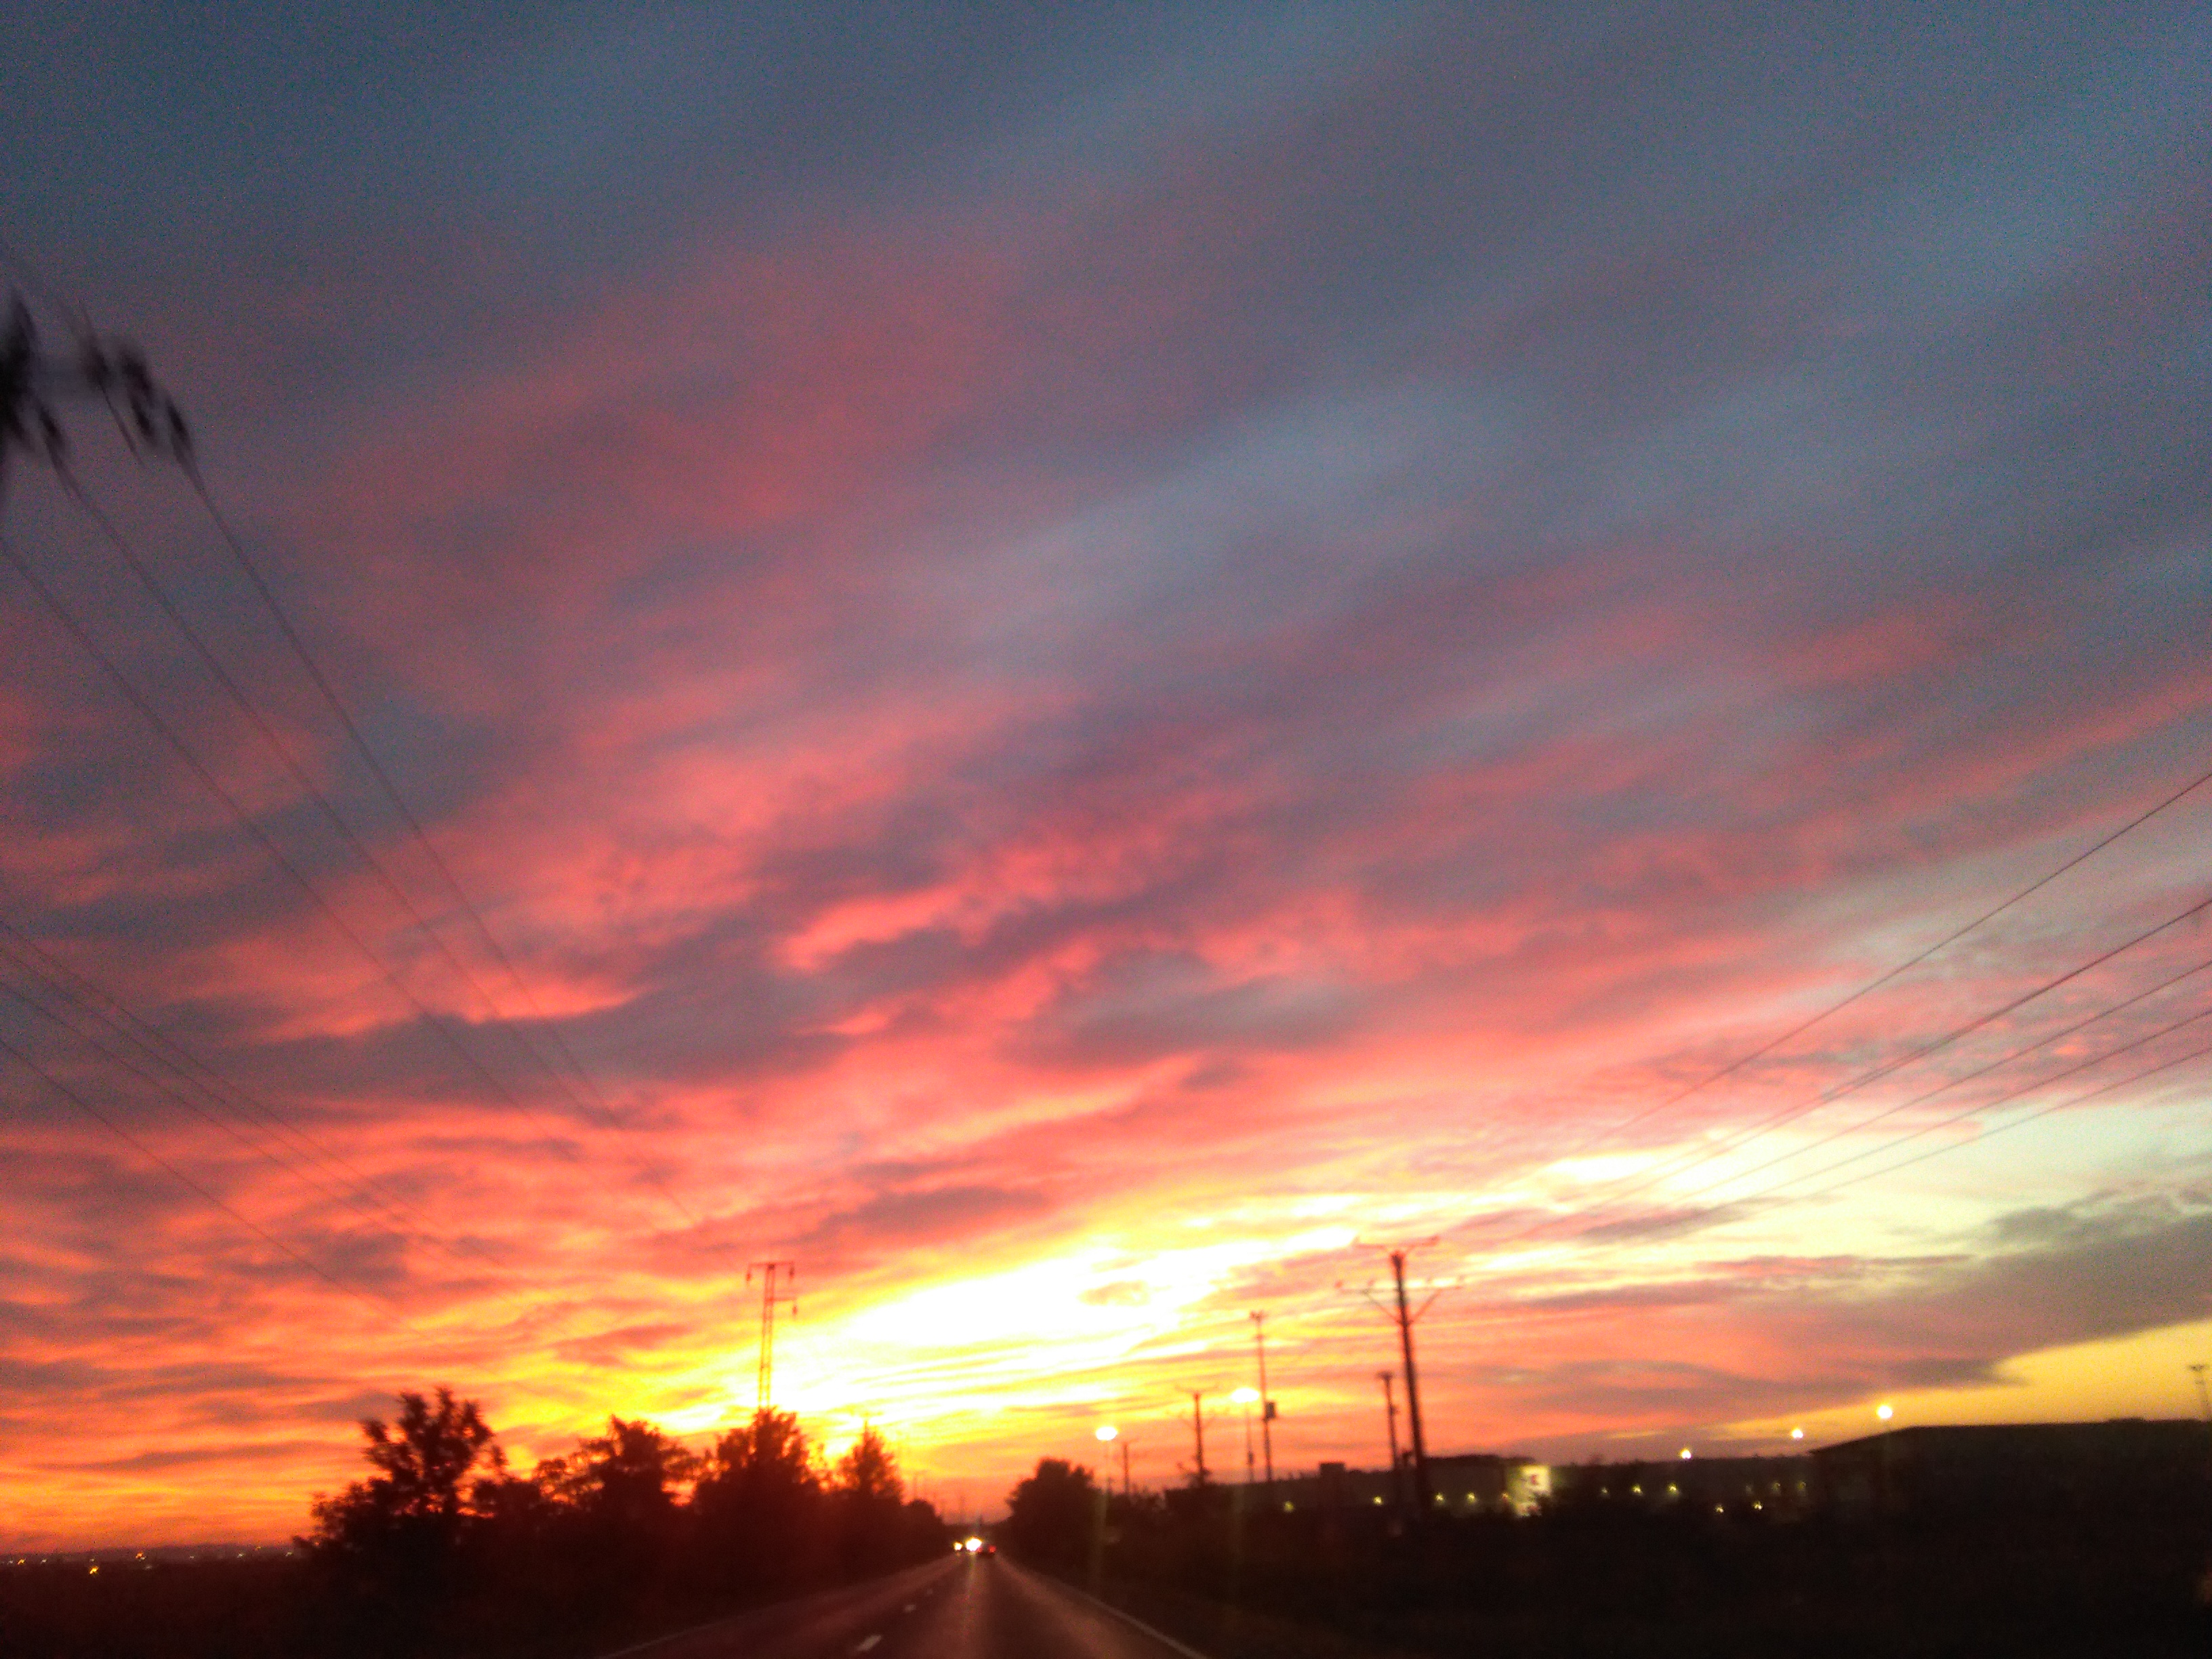
sky, afterglow, cloud, sunset, red sky at morning, sunrise, horizon, evening, red, daytime, morning, atmosphere, dusk, natural landscape, sunlight, tree, rural area, landscape, road, dawn, sun, meteorological phenomenon, overhead power line, plain, celestial event